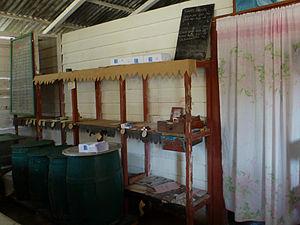
Cuba
L'économie de Cuba est largement contrôlée par l'État, c'est une économie dont la planification centrale est supervisée par le gouvernement cubain, bien que d'importants investissements étrangers ainsi que des entreprises privées existent dans l'île. La plupart des moyens de production sont détenus et gérés par le gouvernement, et la majorité de la population active est employée par l'État. En l'an 2000, les emplois du secteur public étaient de 76 % et les emplois du secteur privé était de 23 % par rapport au ratio de 1981 de 91 % à 8 %. L'investissement en capital est limité et il requiert l'approbation par le gouvernement. Le gouvernement cubain fixe la plupart des prix ainsi que des rations de biens pour les citoyens.